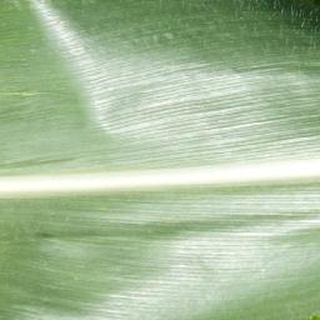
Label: healthy_corn